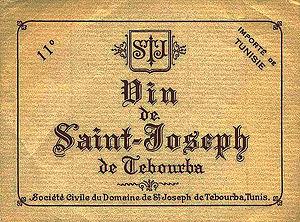
Vin de Saint-Joseph de Tébourba au temps du protectorat
La viticulture en Tunisie a une longue tradition qui a commencé dans l'Antiquité comme dans beaucoup d'autres pays du bassin méditerranéen, grâce aux Phéniciens et, dans ce cas spécifique, grâce aux Carthaginois.